Paulo Afonso Vieira

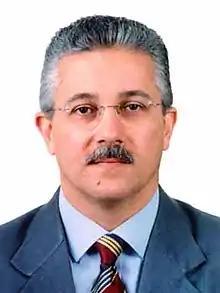
Paulo Afonso

Paulo Afonso Evangelista Vieira, better known as Paulo Afonso, is a federal deputy and member of the PMDB of Santa Catarina. He was the governor of the state of Santa Catarina from 1995 to 1999, succeeding Antônio Carlos Konder Reis and being succeeded by Esperidião Amin Helou Filho.